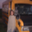
Label: bus